History of Kathmandu

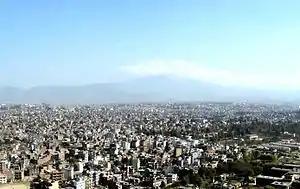
The extent of Kathmandu city today across the Kathmandu Valley

Archaeological explorations indicate that Kathmandu and the two other sister towns in the valley were the oldest towns and are traced to the period between 167 BC and 1 AD. Excavations conducted at Hadigaon and Lubhu in southern part of the valley, in Kathmandu, have unearthed brick walls and Stone Age tools.